Alabama College of Osteopathic Medicine

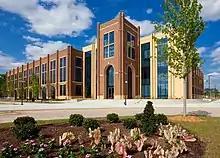
Front view of ACOM's campus.

Like many other medical schools in the United States, ACOM students will take basic science classes in the first two years of medical school, and move on to clinical clerkships during their third and fourth years. Twenty students per year complete rotations at Jackson Hospital in Montgomery.